Pietro Deiro

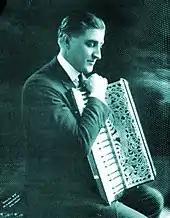
Pietro Deiro, c. 1920

Pietro Deiro (1888 – 1954) was one of the most influential accordionists of the first half of the 20th century.